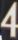
Number: 4